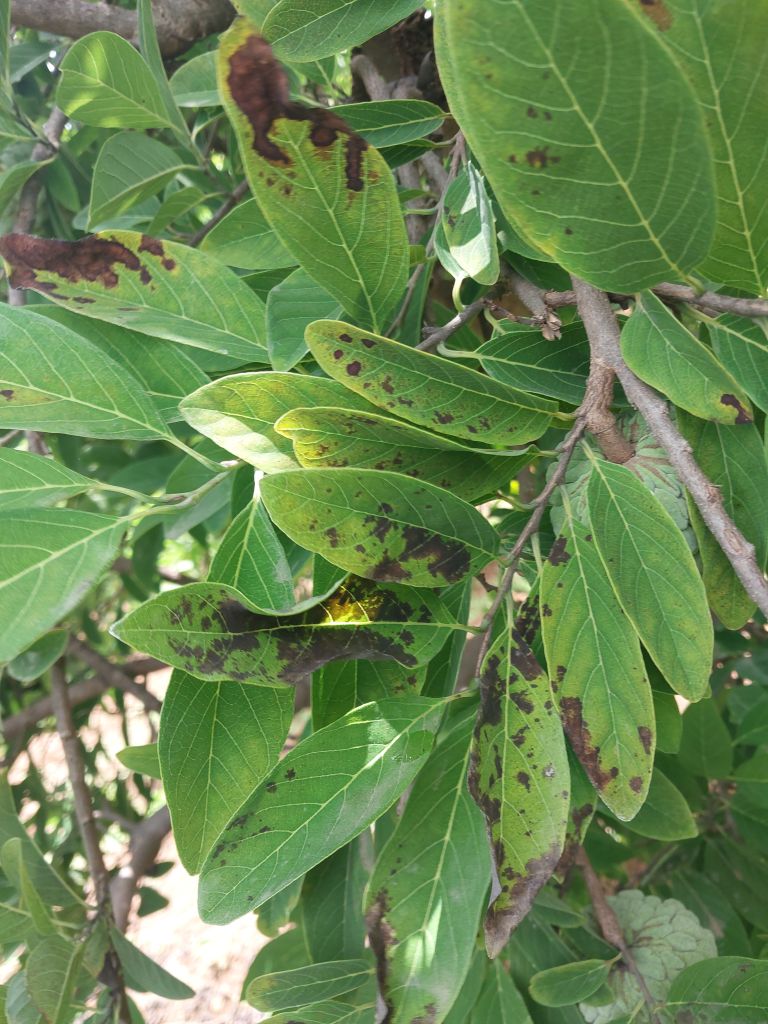
Disease label: Leaf spot on Leaves